Alfonso Carlos de Borbón

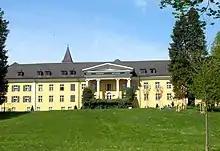
Ebenzweier residence

In April Alfonso returned to Catalonia and set headquarters in Prats de Llusanés. One source claims he turned Carlist structures into a well-lubricated machinery and moved south to consolidate the insurgent rule there. In May he crossed the Ebro and commanded during fighting near Gandesa; in June he turned towards the Maestrazgo and southern Aragón. In July 1874 Alfonso headed the failed siege of Teruel, and later that month he ordered operation against Cuenca. The assault produced one of the largest Carlist triumphs; as one of only 2 provincial capitals, Cuenca was seized by the insurgents. However, victorious troops plundered the city and "Saco de Cuenca" became one of the most notorious cases of Carlist violence. In August 1874 Carlos VII transferred Alfonso to command of the newly created Ejército del Centro; Alfonso protested the decision and resigned. During September and October he remained relatively inactive. With headquarters in Chelva and then Alcora, he issued last orders to organize a raid towards Murcia. With his brother's acceptance in November 1874 Alfonso crossed to France and withdrew into privacy.